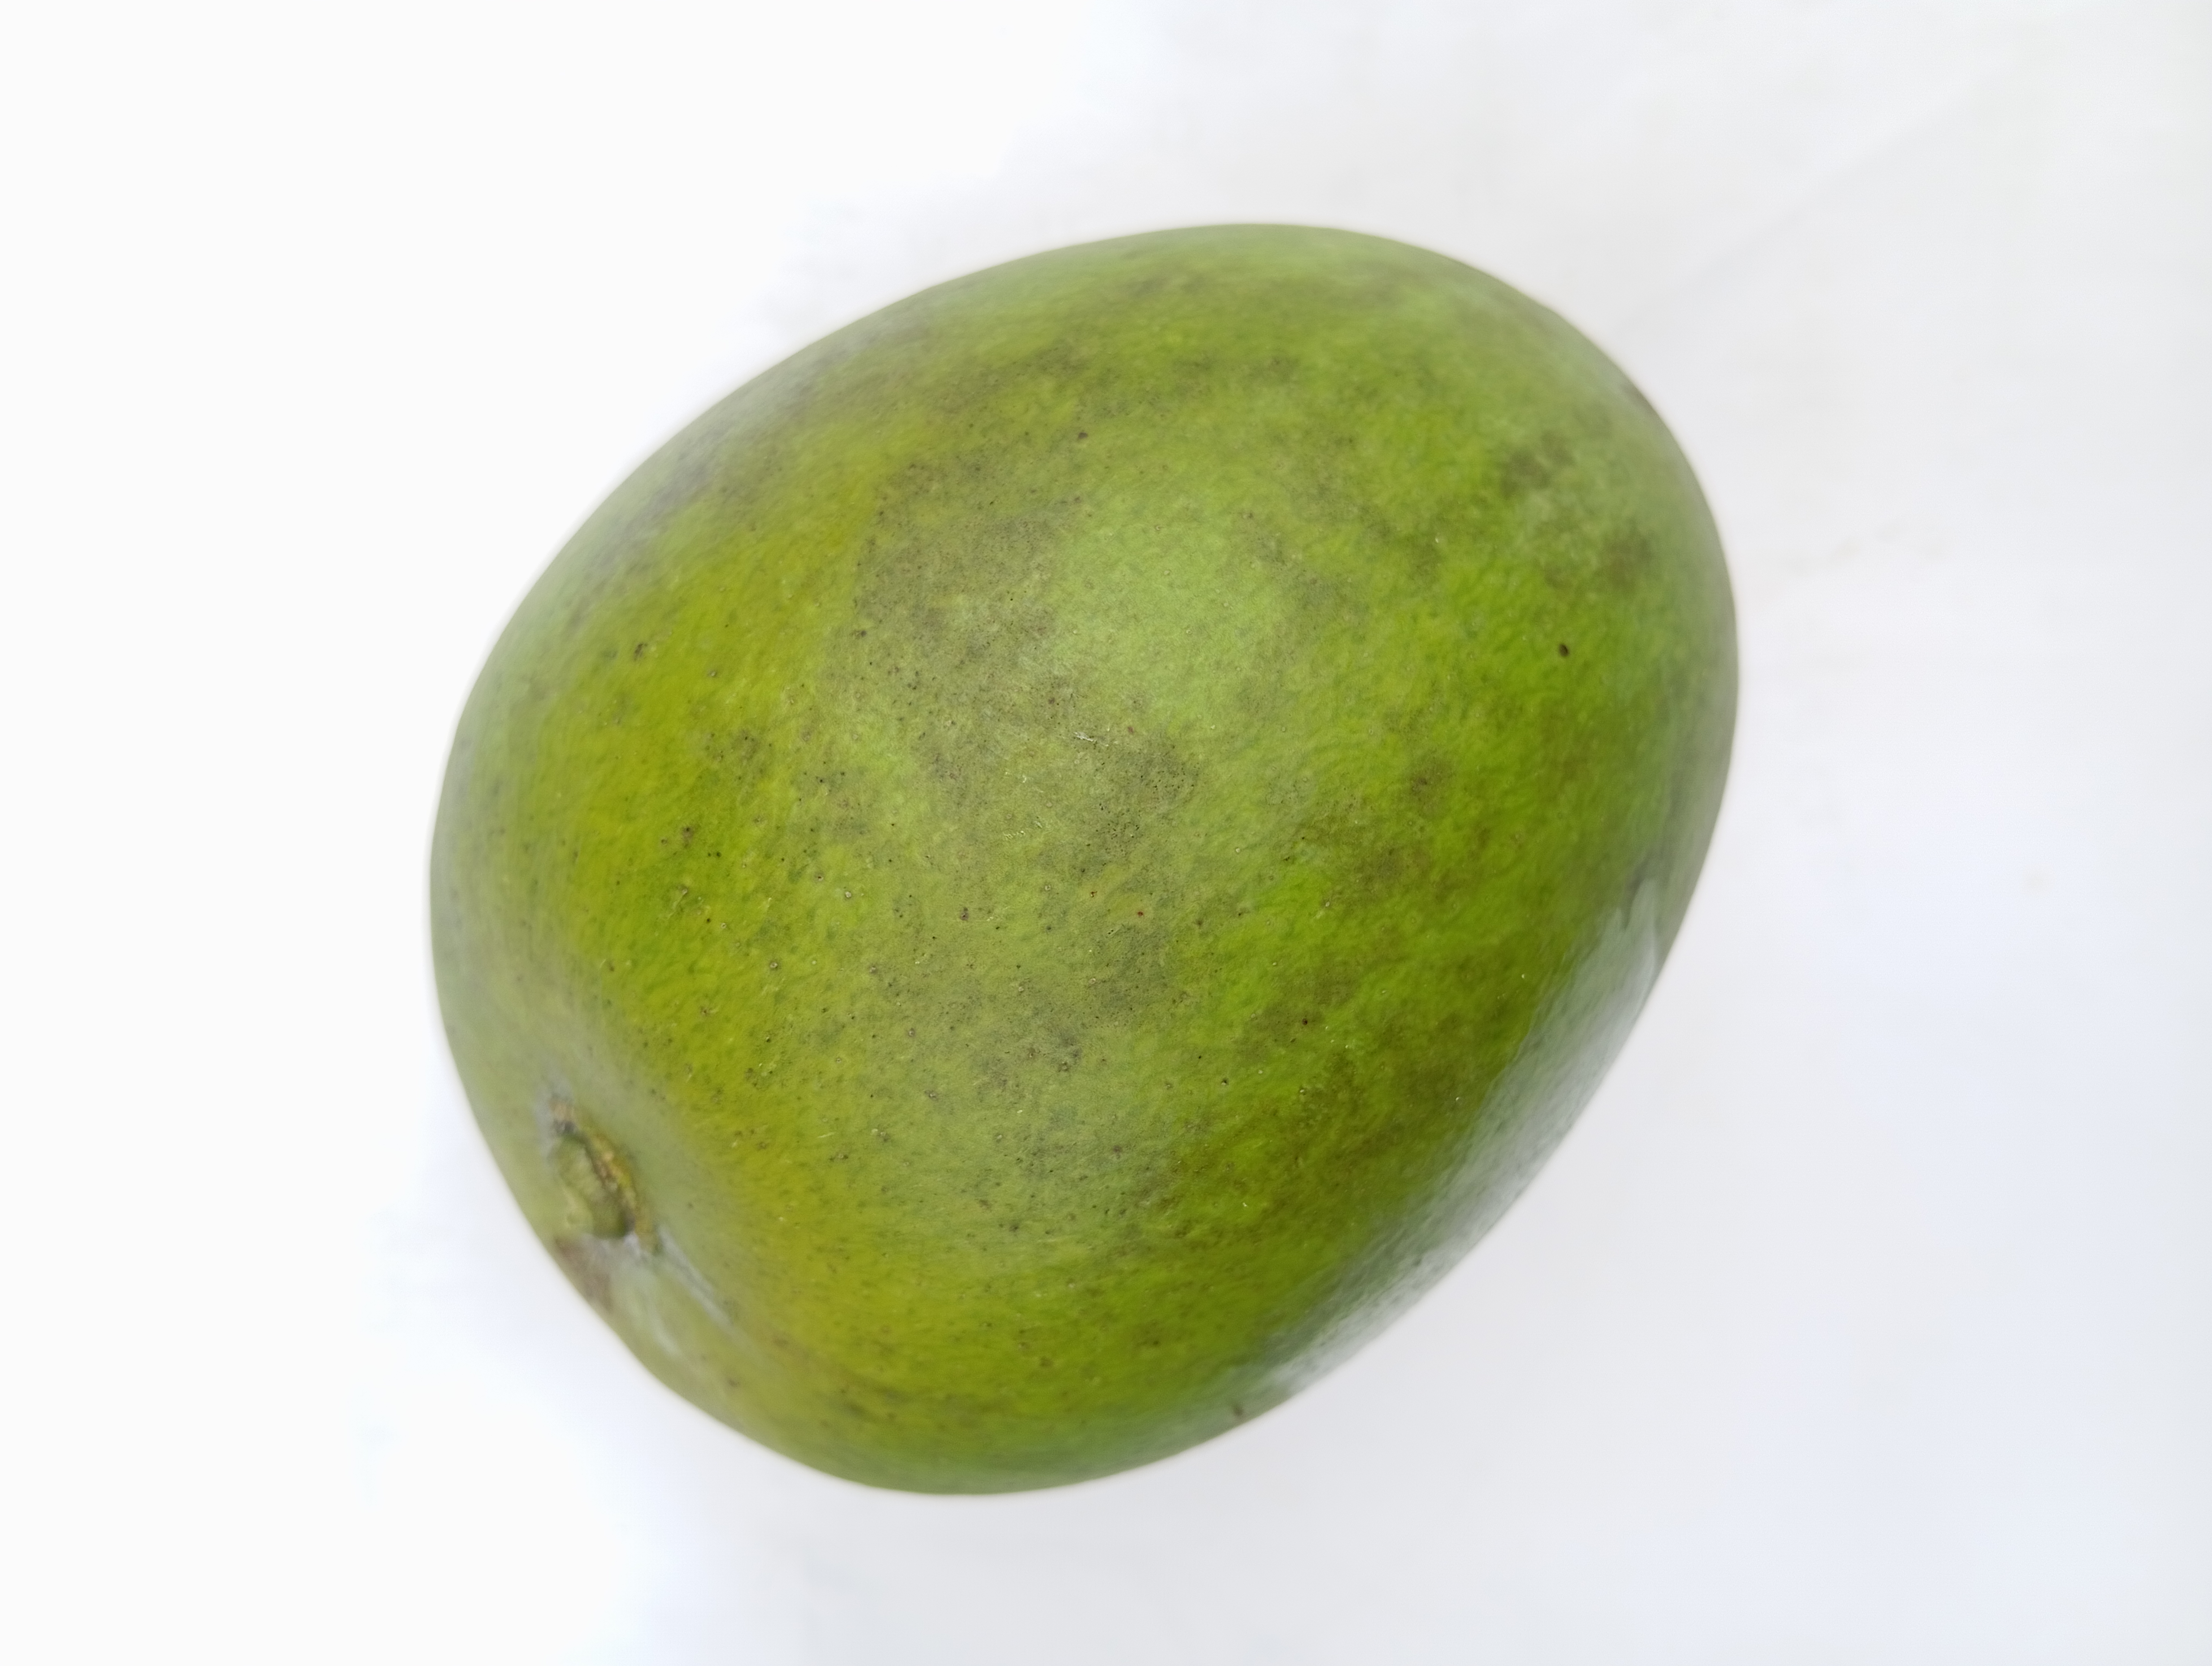
Mango variety: Harivanga